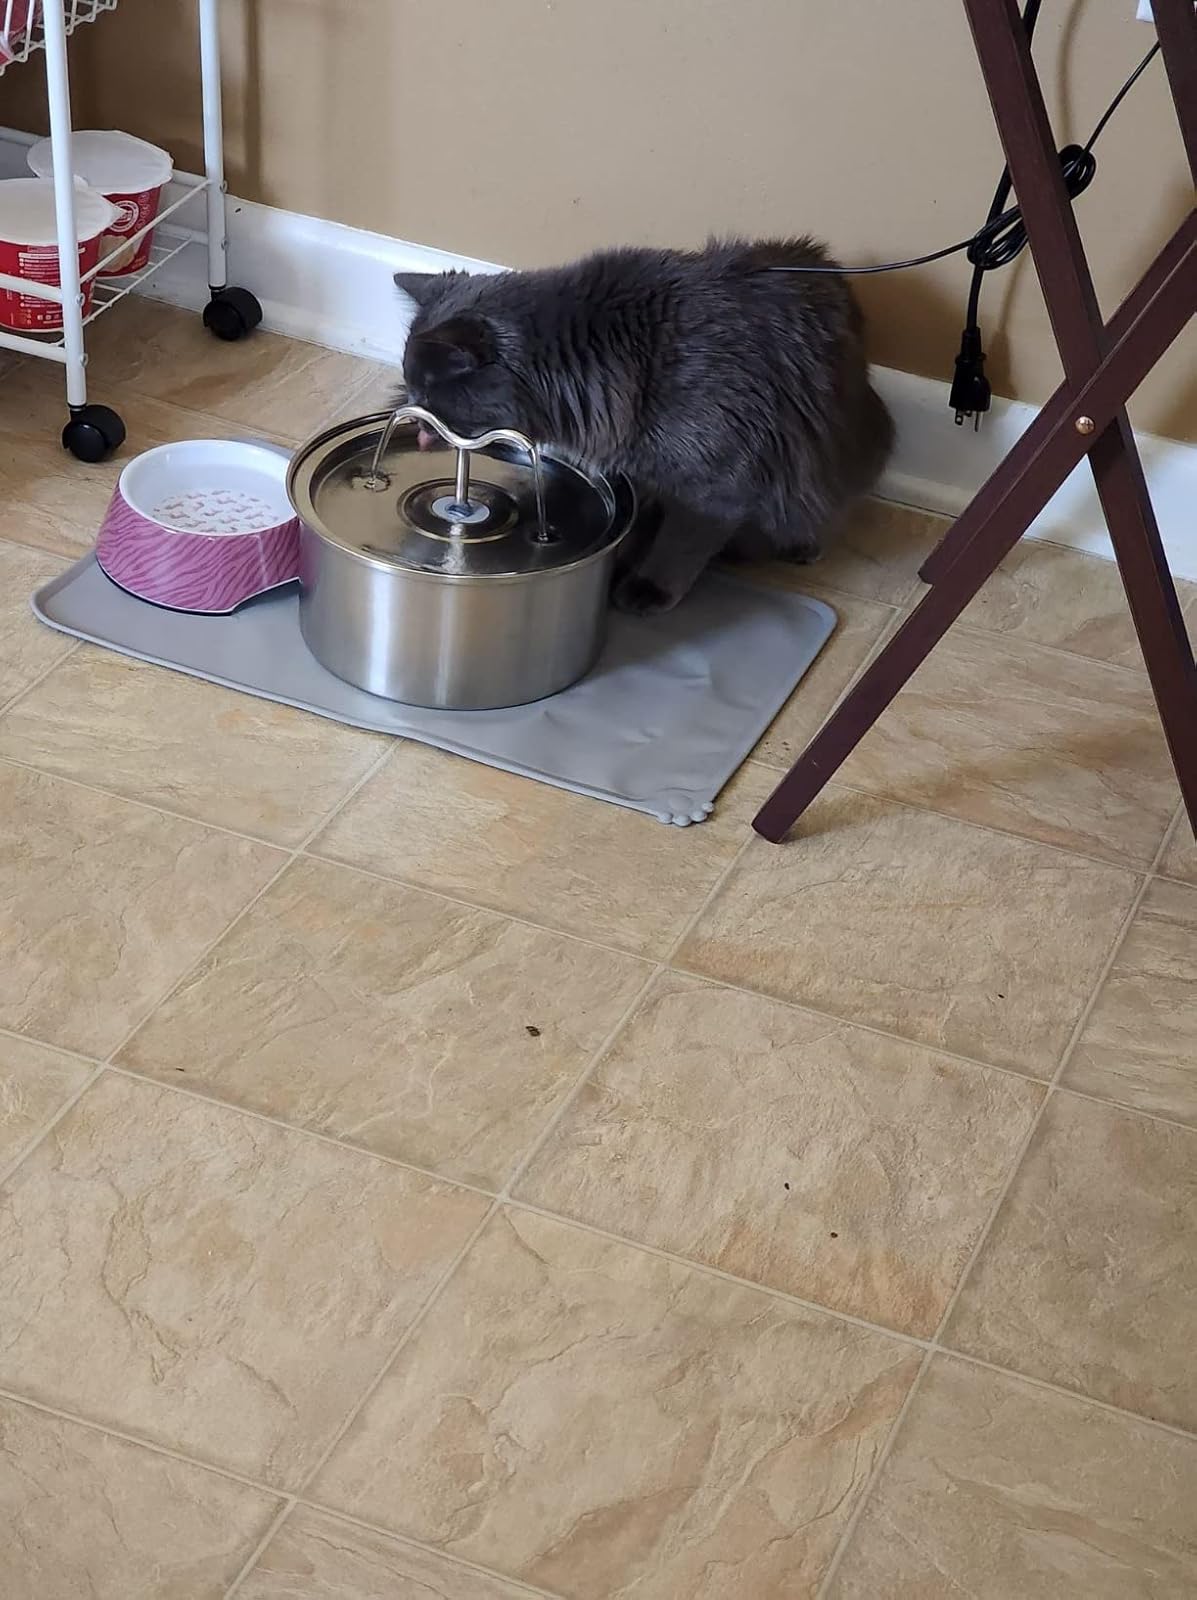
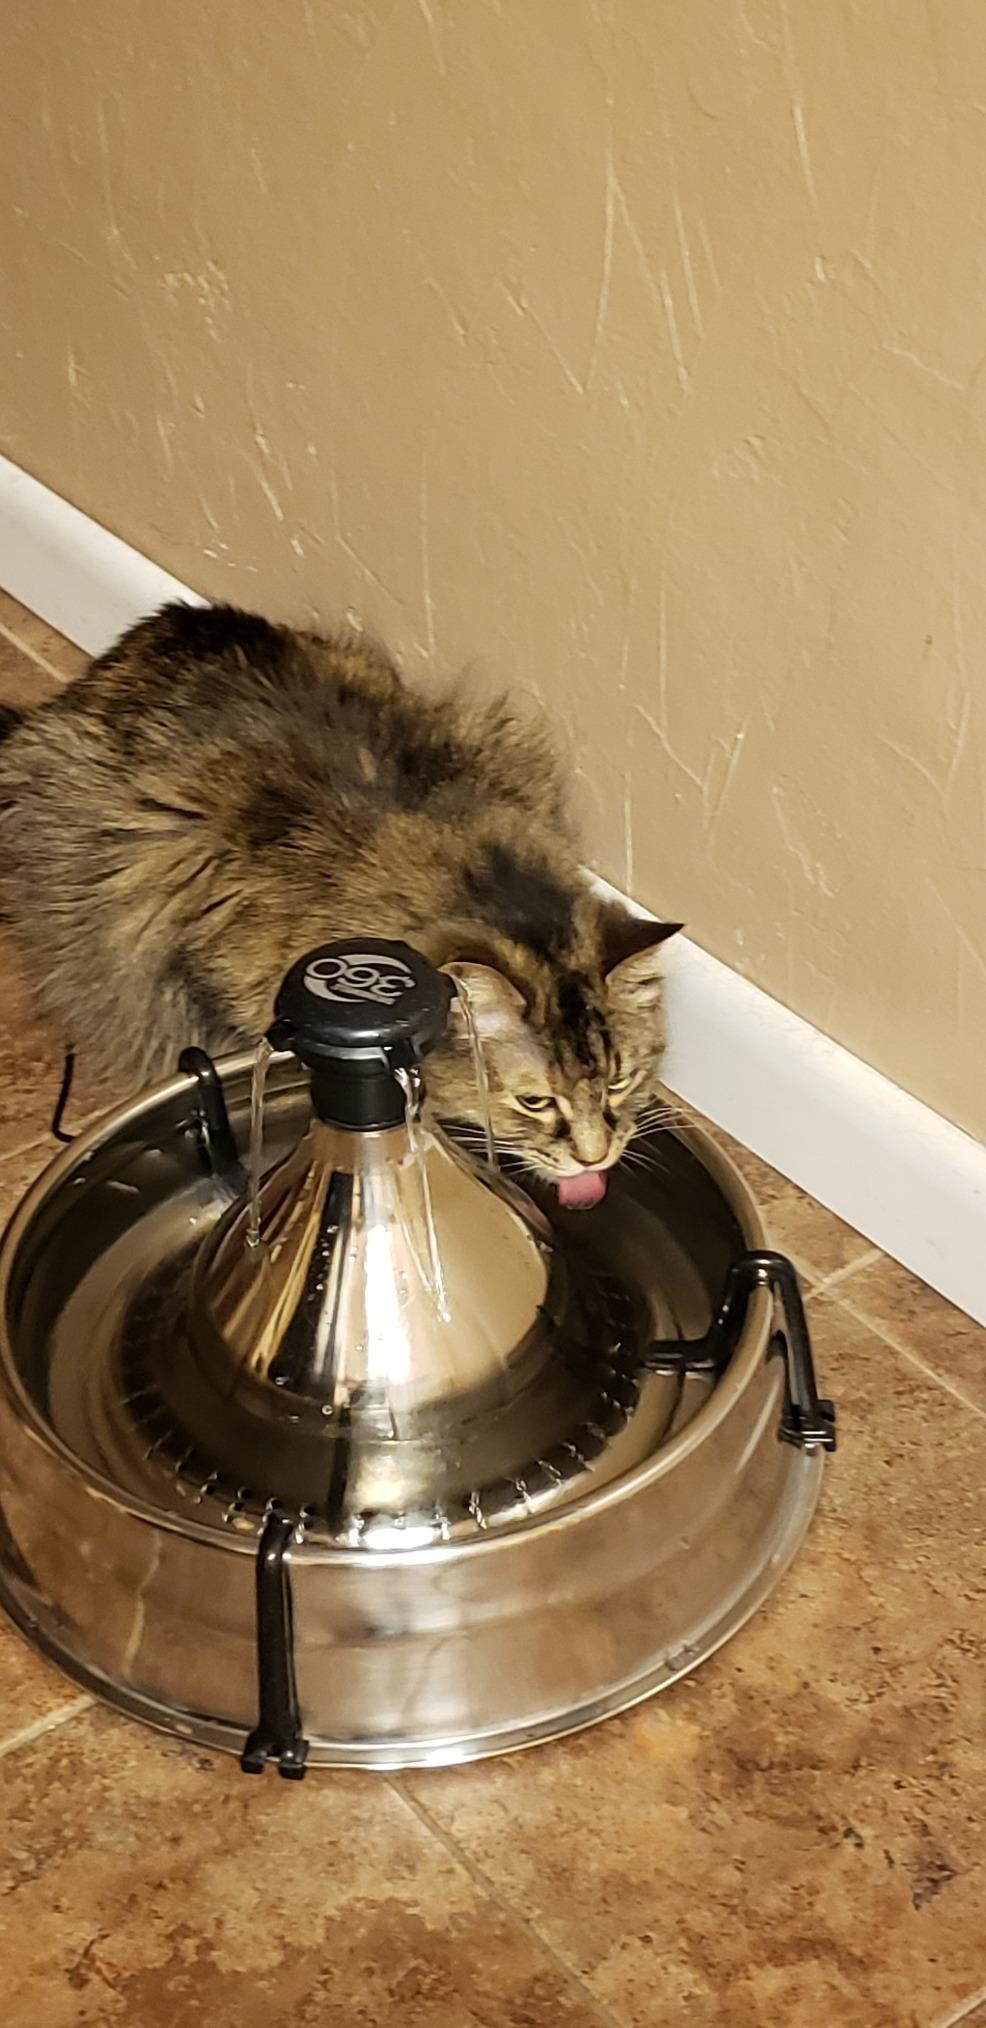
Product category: items_bowl
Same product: no